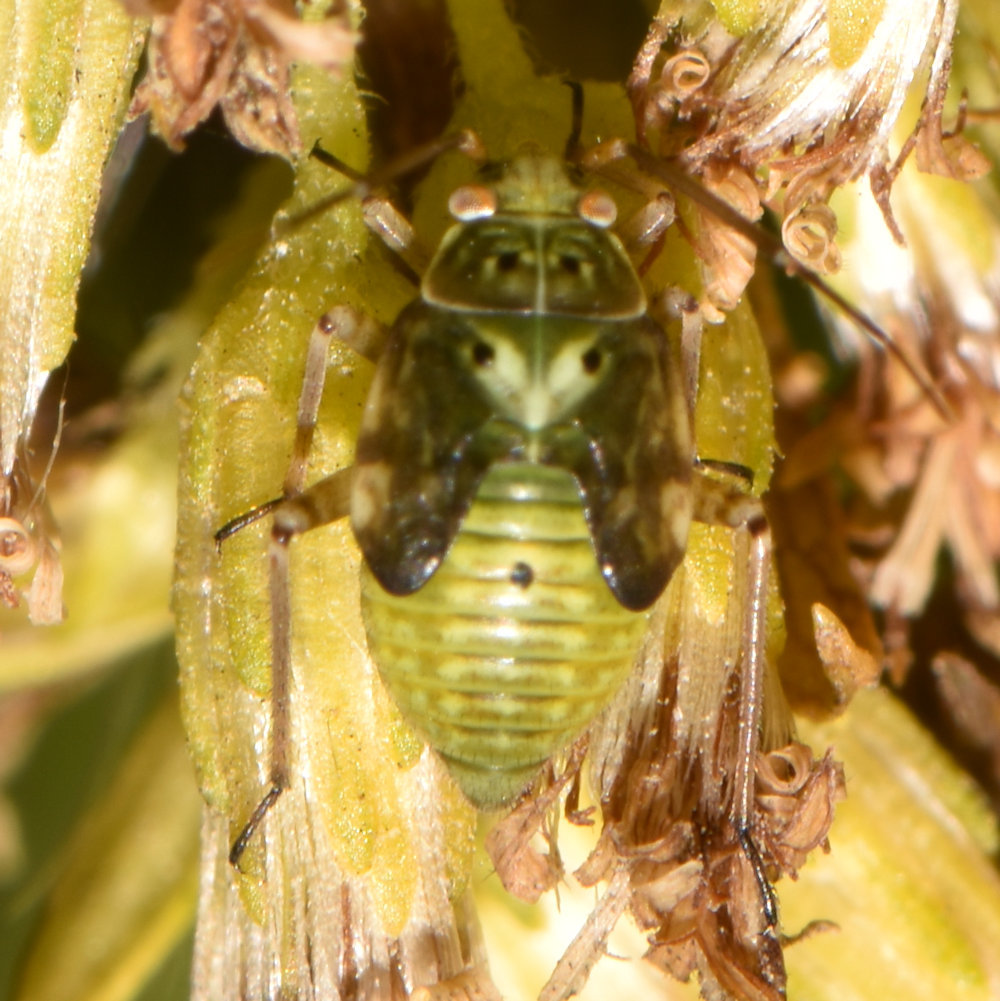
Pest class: lygus_bug